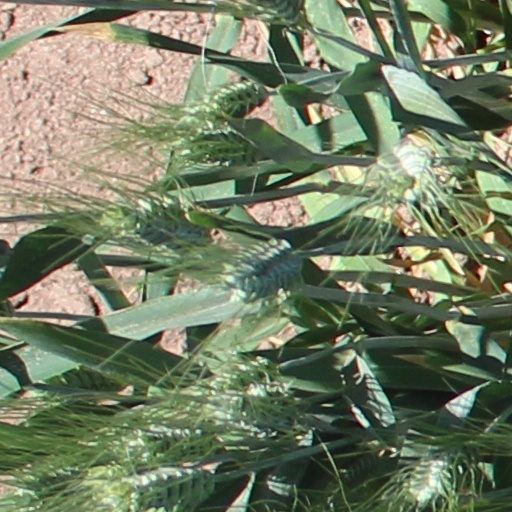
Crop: wheat